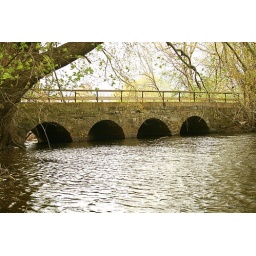
the first 4 arch stone bridge in MA, originally spanning the Sudbury River